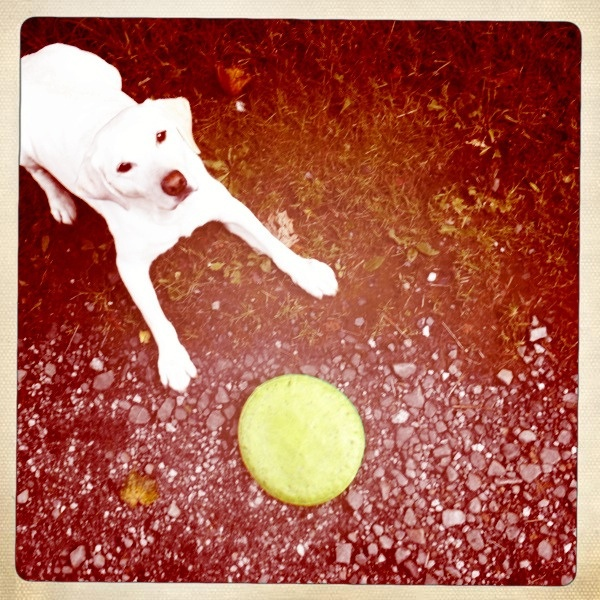
A all white dog playing with a Frisbee on the ground.
A dog laying in the dirt in front o a frisbee on the ground.
A dog is standing in front of a ball on the ground
a white dog that is looking at a frizbee
Here we have a dog playing with a ball in the park.